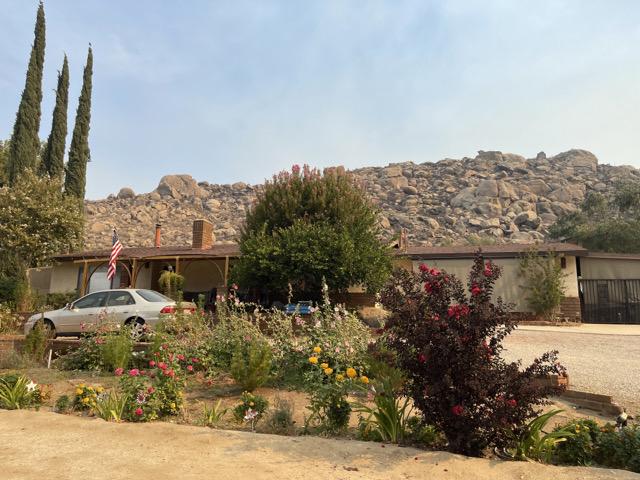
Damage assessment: no_damage